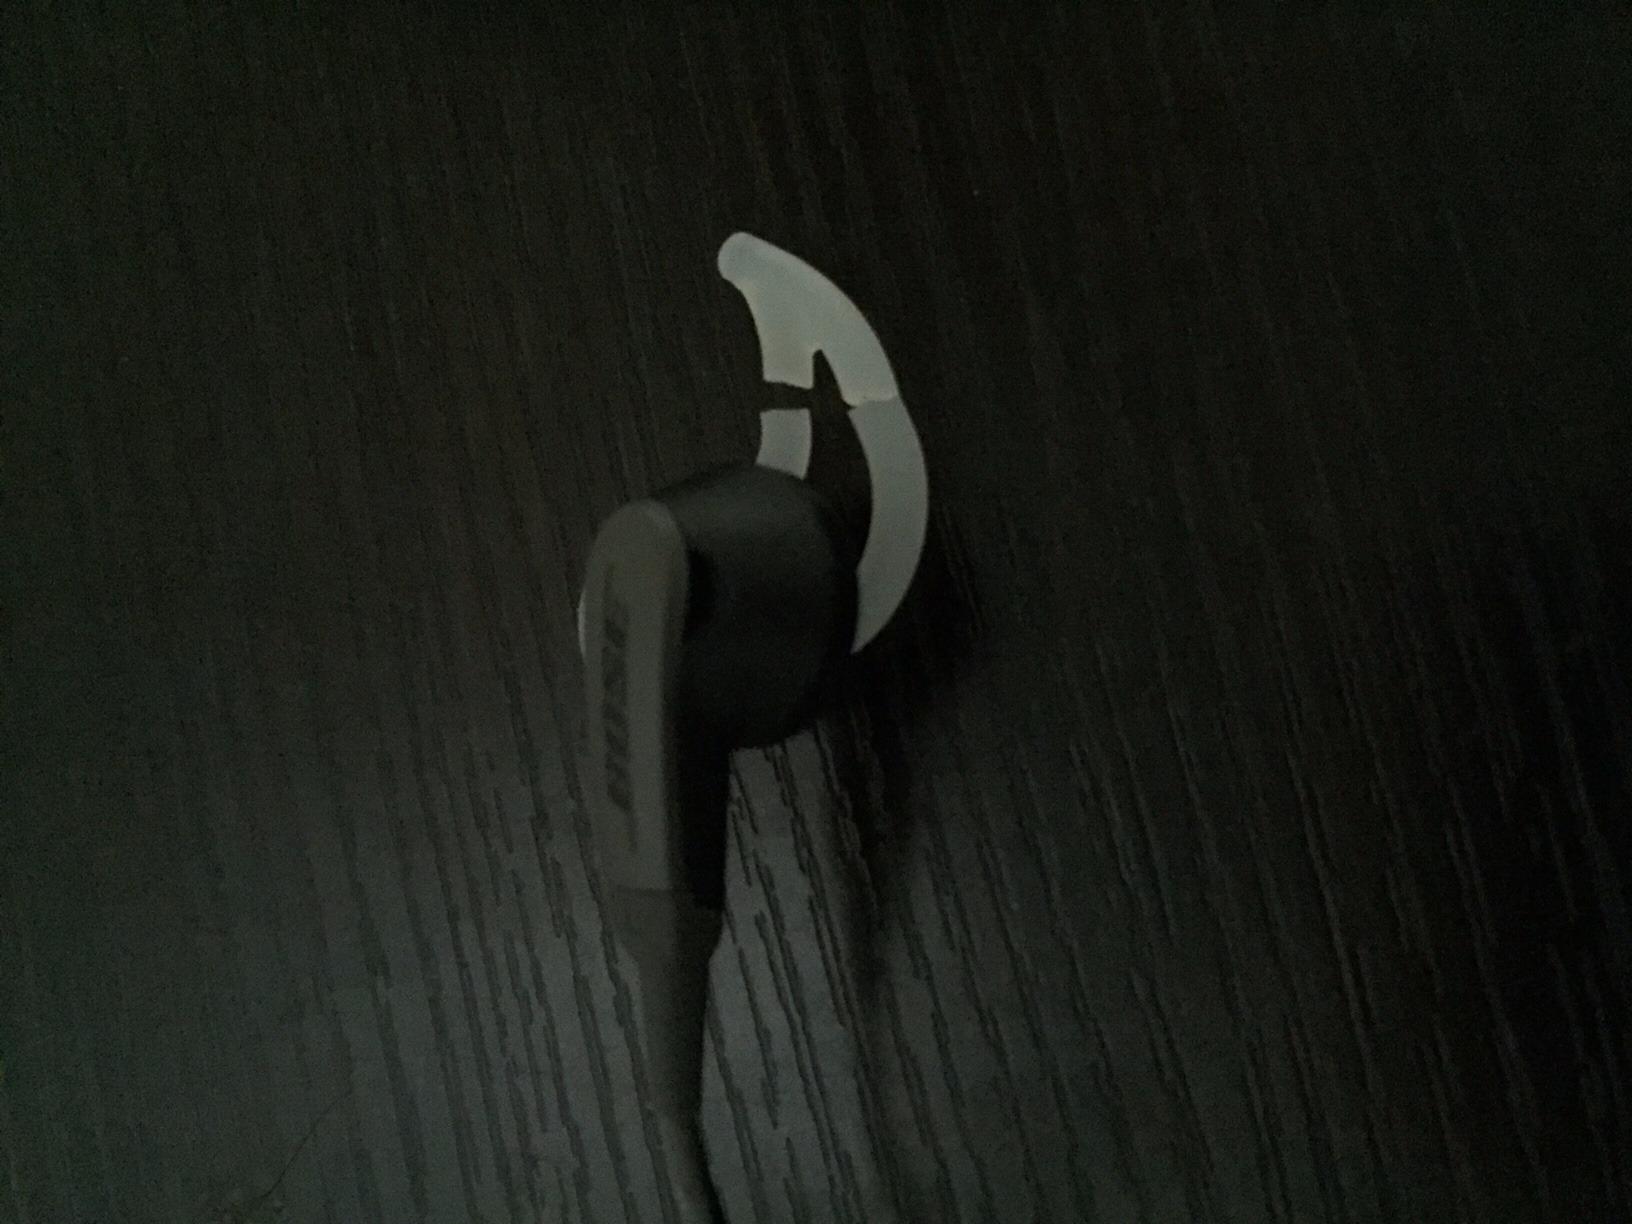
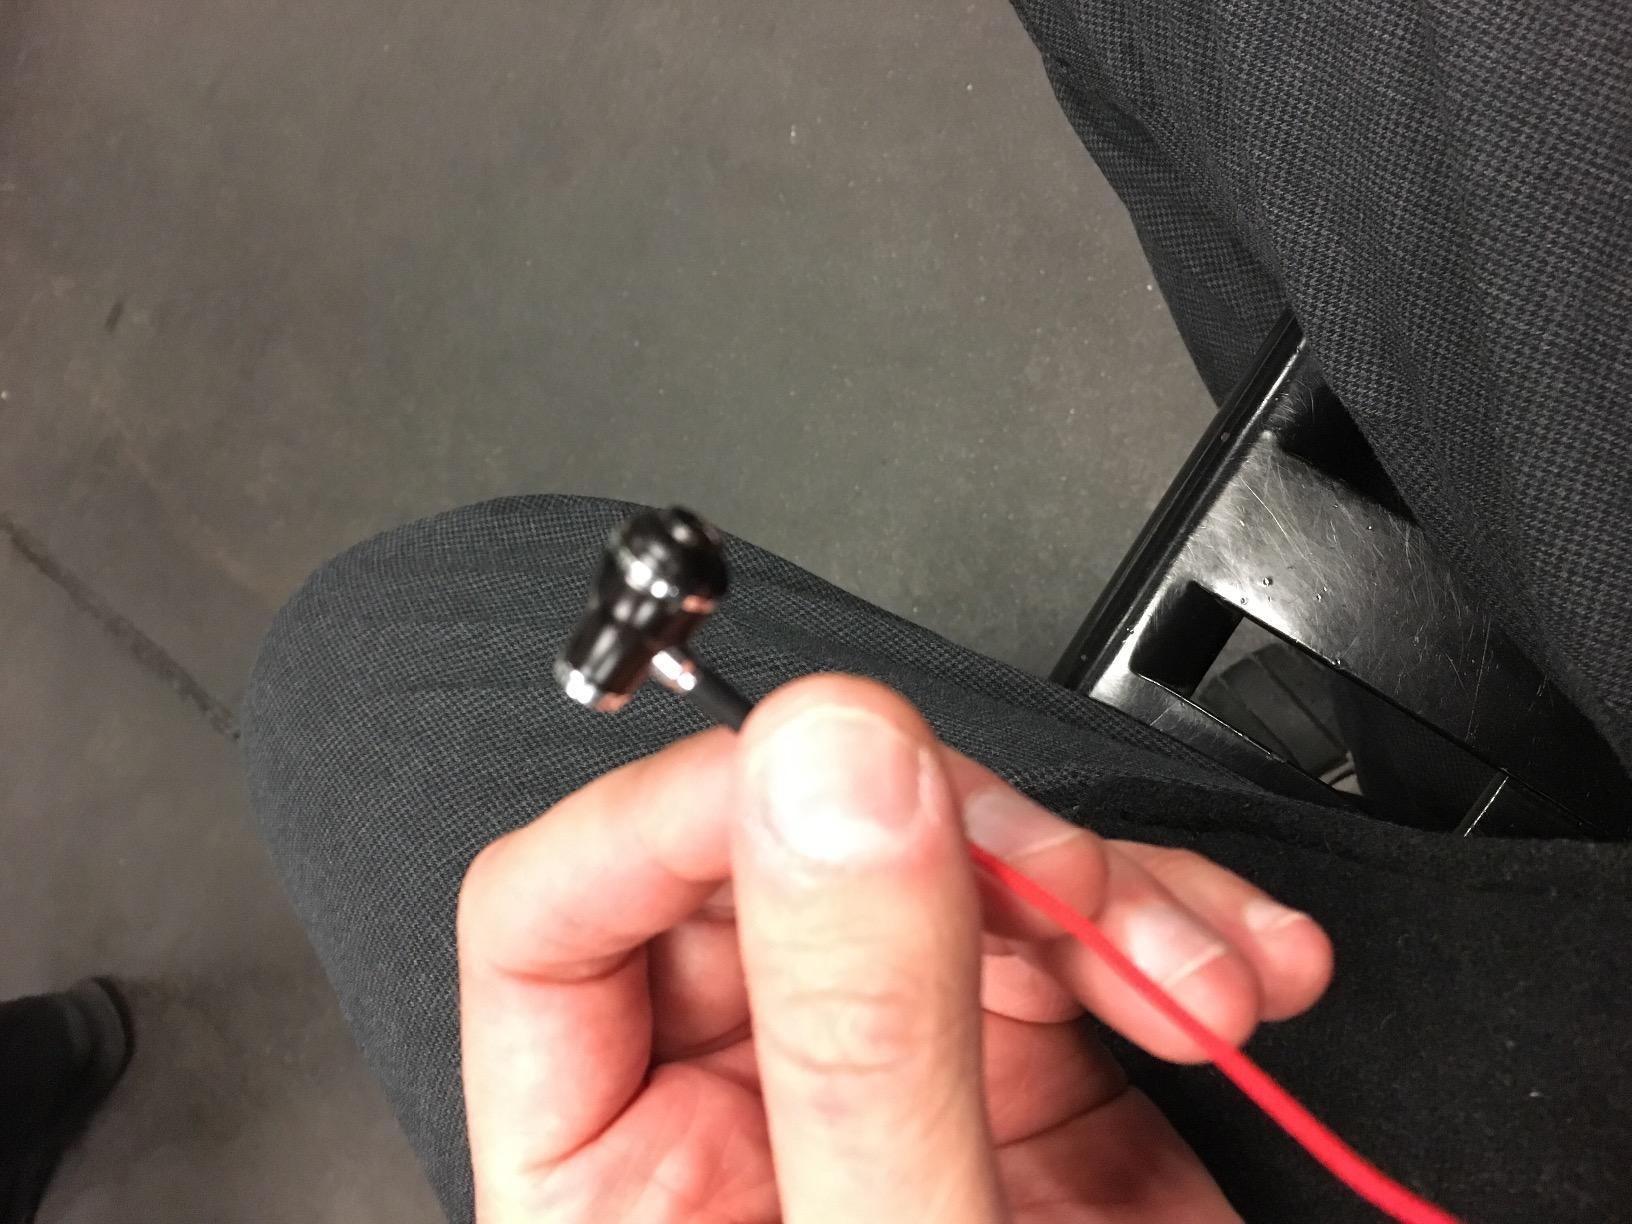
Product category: headphones
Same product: no